Alleluia! The Devil's Carnival

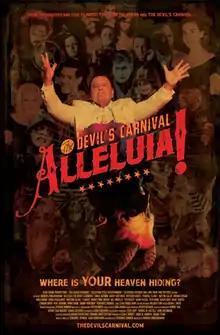
Theatrical poster

Alleluia! The Devil's Carnival (stylized onscreen as The Devil's Carnival: Alleluia!) is a 2015 American musical fantasy horror film directed by Darren Lynn Bousman and written by Terrance Zdunich. It is a direct sequel to Bousman's 2012 film "The Devil's Carnival". Production commenced in August 2014 and the film was released on August 11, 2015 by Cleopatra Films.